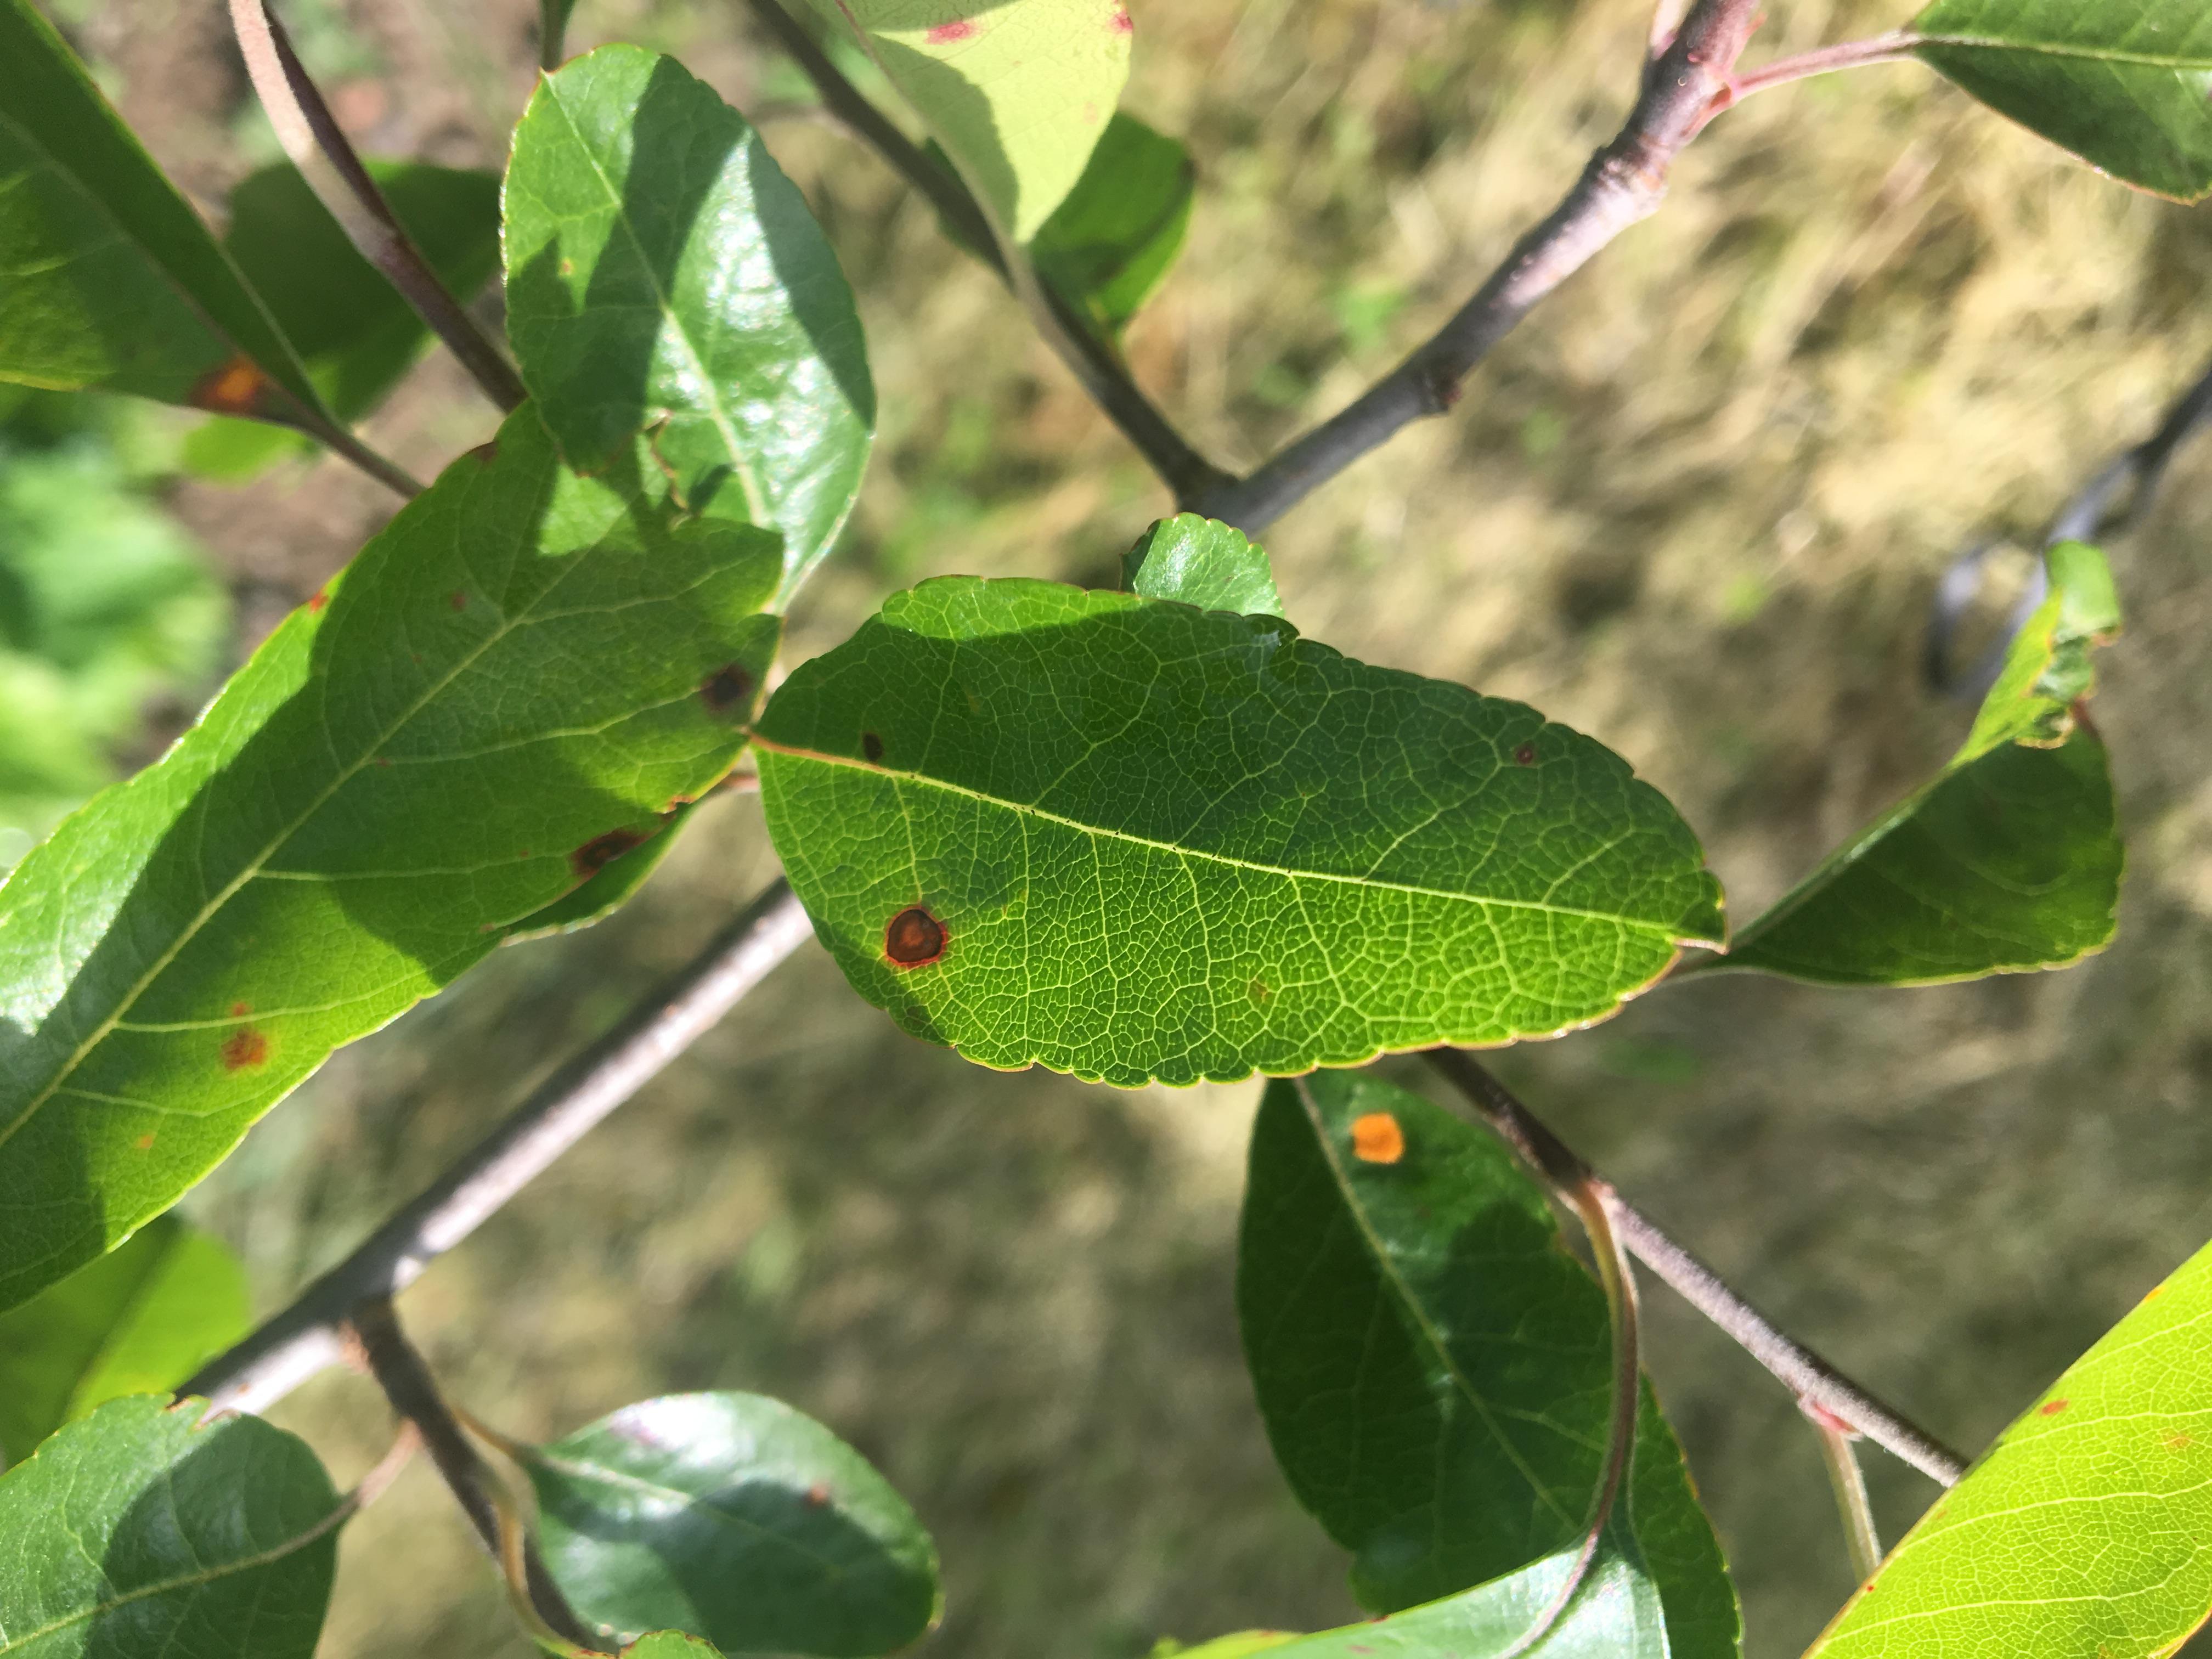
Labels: rust